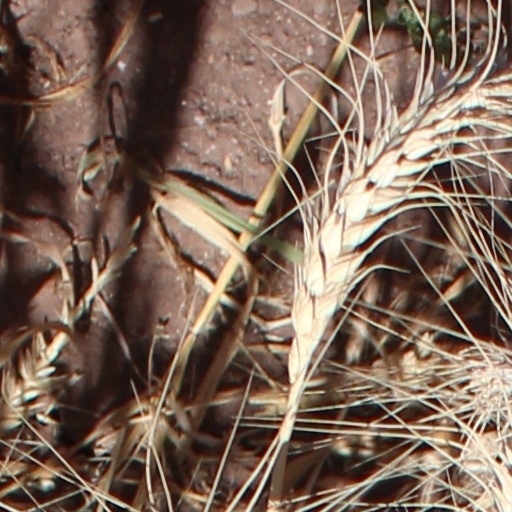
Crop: wheat